Dinner with Raphael

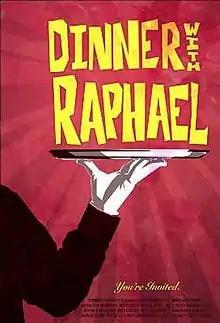
Theatrical release Poster

Dinner with Raphael is a 2009 American short comedy film produced and directed by Joey Boukadakis. It stars Dianna Agron, Paul Boukadakis, Michael Bower, Brett Paesel and Richard Riehle.